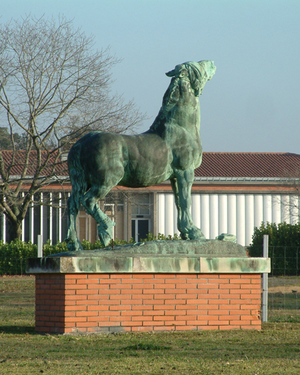
Le cheval de bronze du sculpteur Emmanuel Frémiet, à l'École nationale vétérinaire de Toulouse (France)
Emmanuel Frémiet, né à Montrouge le 6 décembre 1824 et mort à Paris le 10 septembre 1910, est un sculpteur français.
Cet article recense les œuvres d'art dans l'espace public de Toulouse, en France.
L’École nationale vétérinaire de Toulouse est l'une des quatre écoles vétérinaires françaises. Elle a été fondée à Toulouse, en 1828.